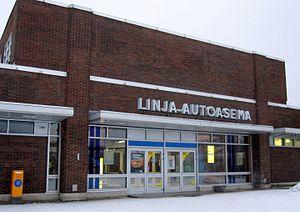
Oulu est une ville de Finlande située sur la côte nord-est du golfe de Botnie, en Ostrobotnie du Nord, dont elle est la capitale. Avec une population de 203 762 habitants en 2019, Oulu est au cœur de la quatrième agglomération de Finlande. Elle est le centre administratif, culturel et commercial de la Finlande du nord et du centre.
La Gare routière de Oulu est un bâtiment construit dans le quartier de Vaara à Oulu en Finlande.